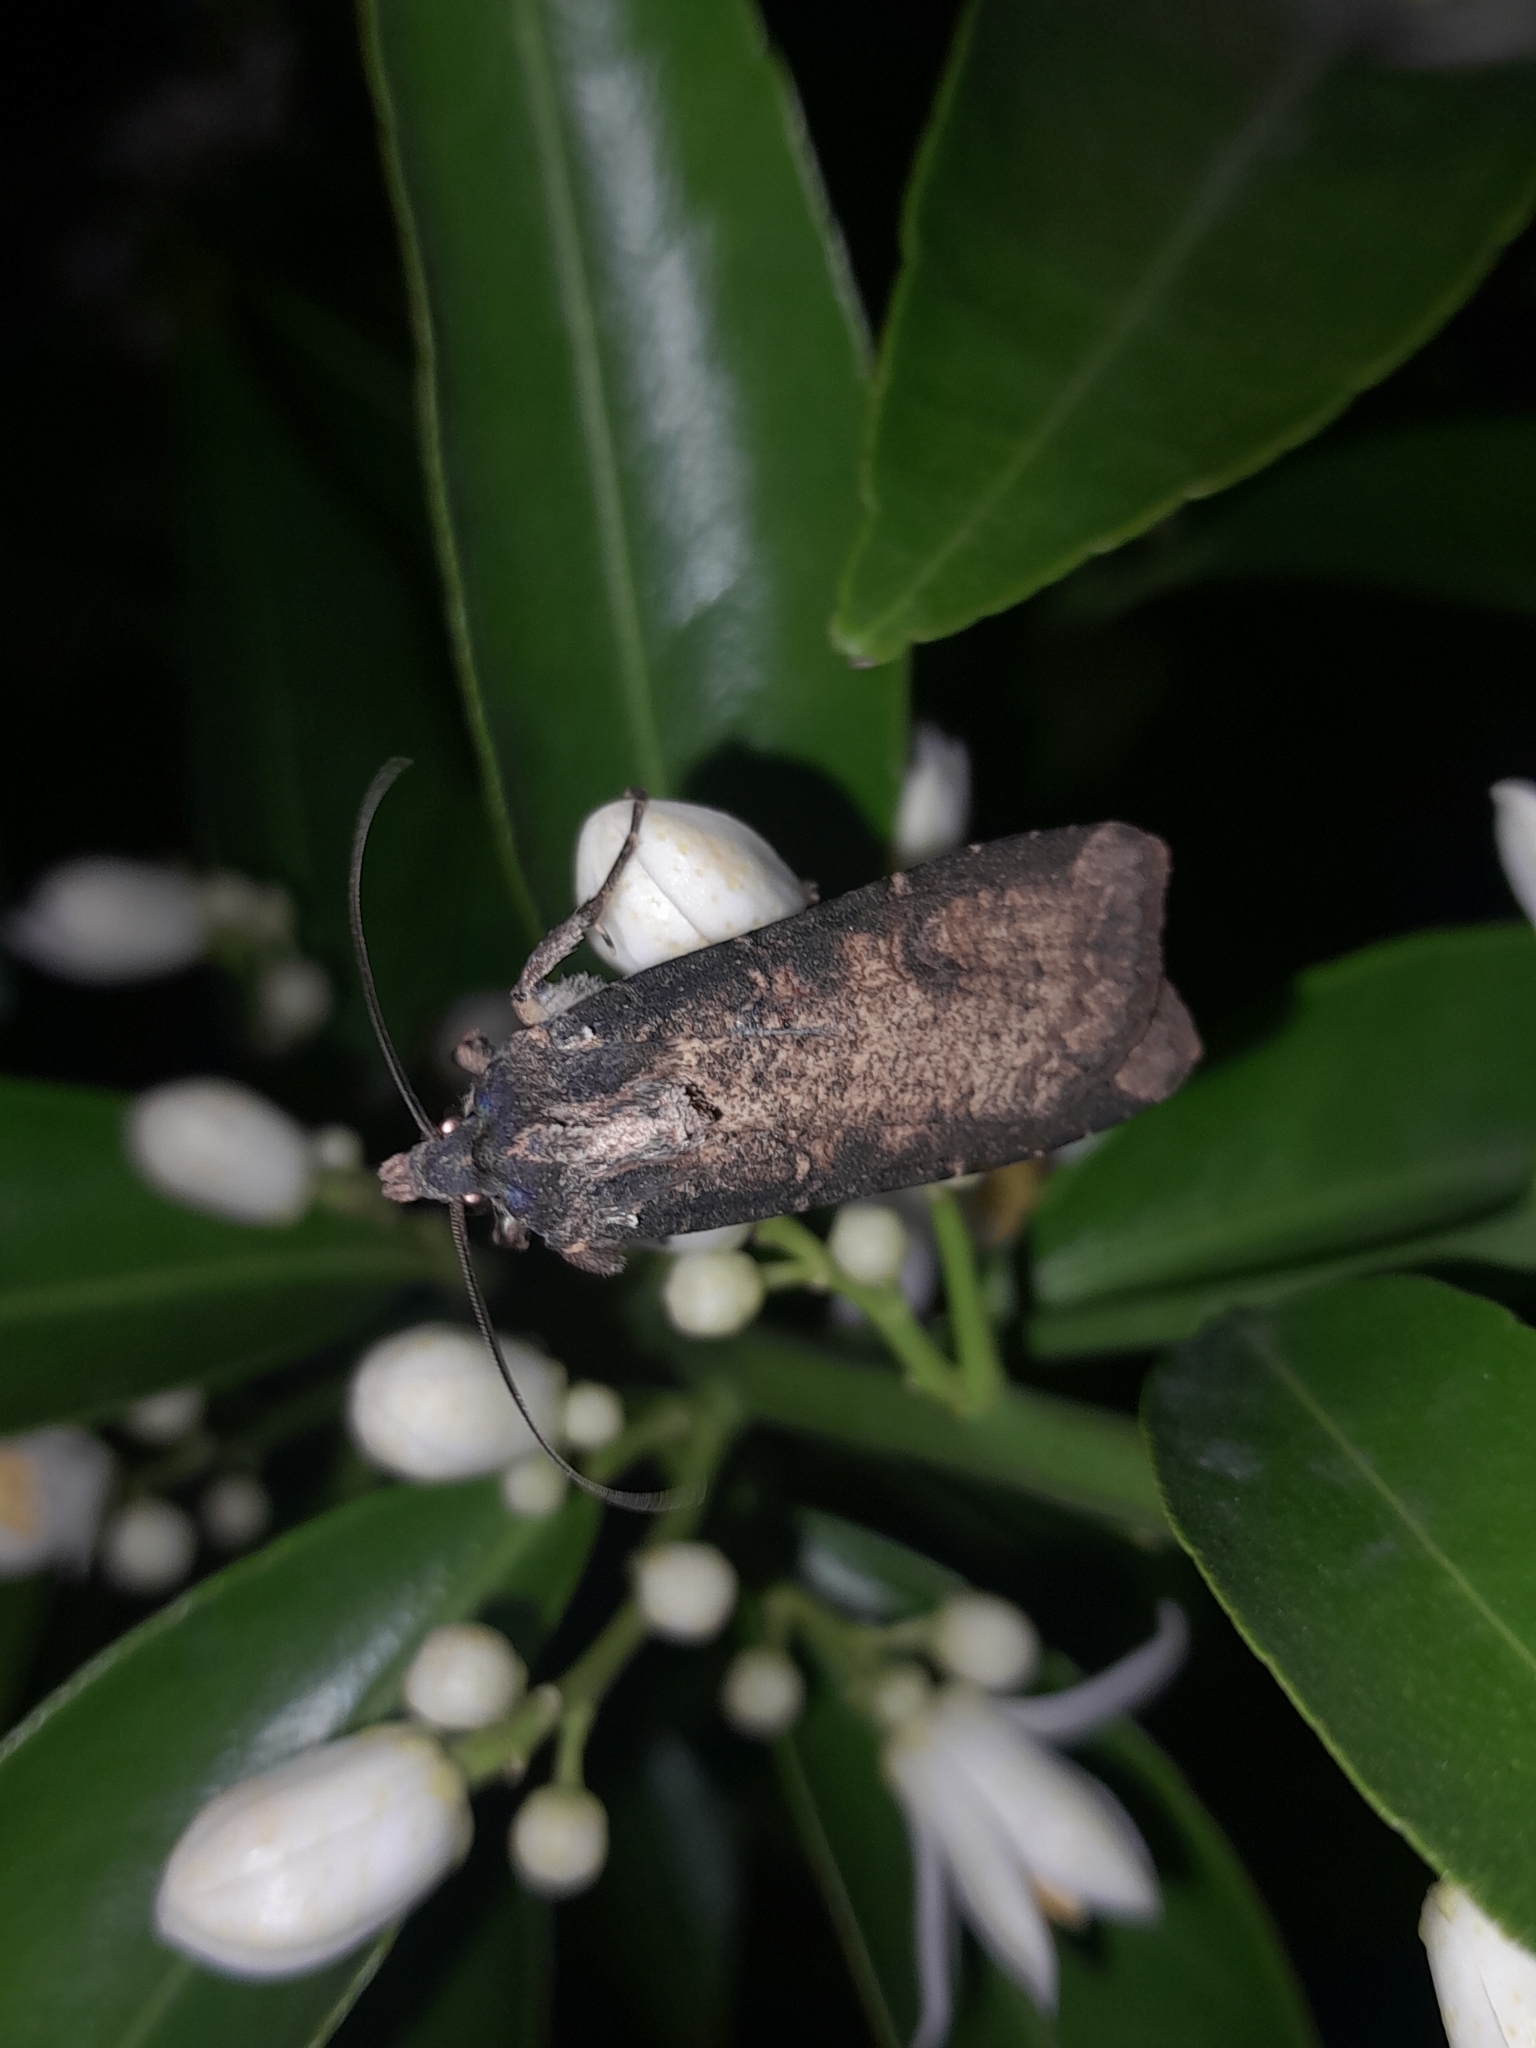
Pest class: cutworms